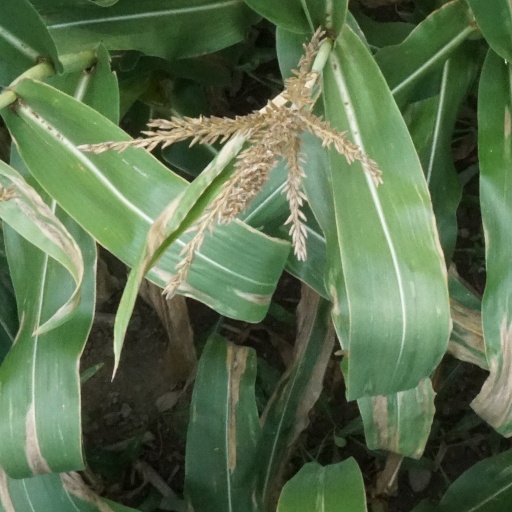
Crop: maize; corn